Answer in natural language. Considering the relative positions, where is black colour chair (marked A) with respect to brown top white leg dining table (marked B)? Choose between the following options: right or left
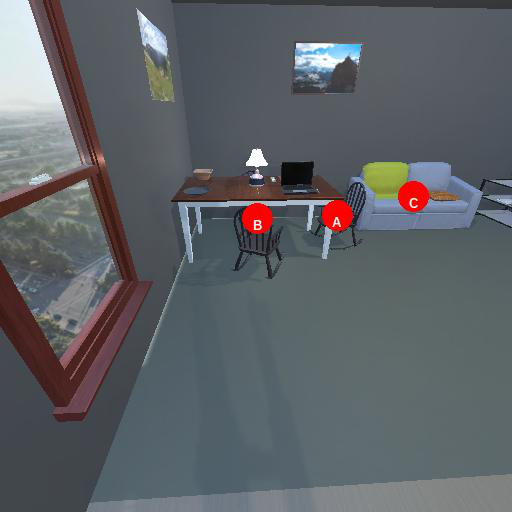
<answer>right</answer>